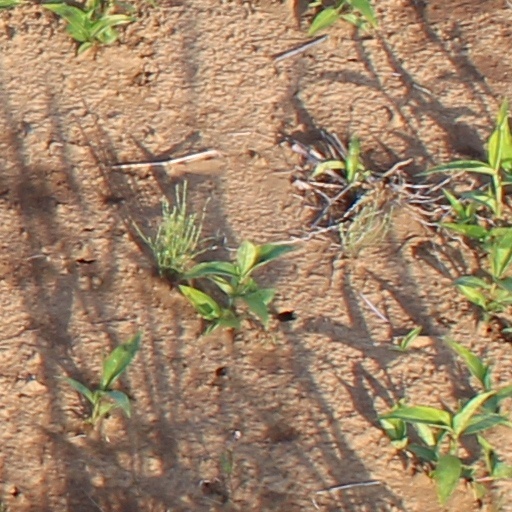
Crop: wheat